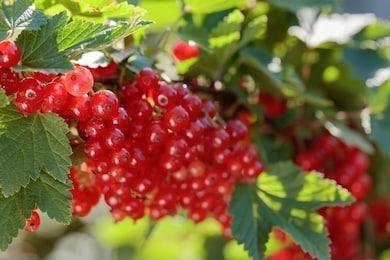
Label: redcurrant